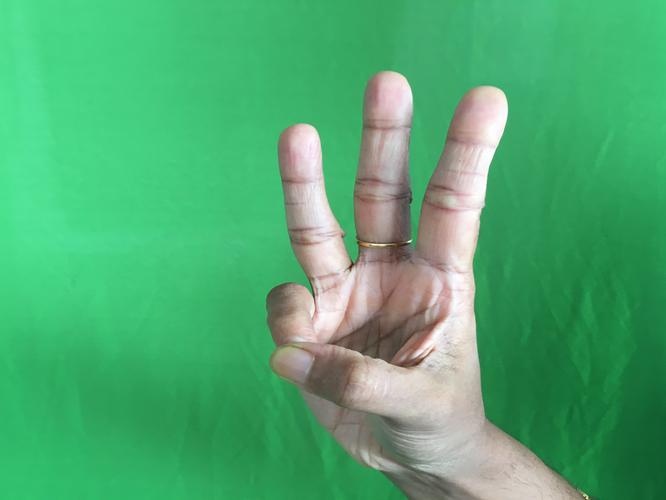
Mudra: Trishulam
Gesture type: single_hand